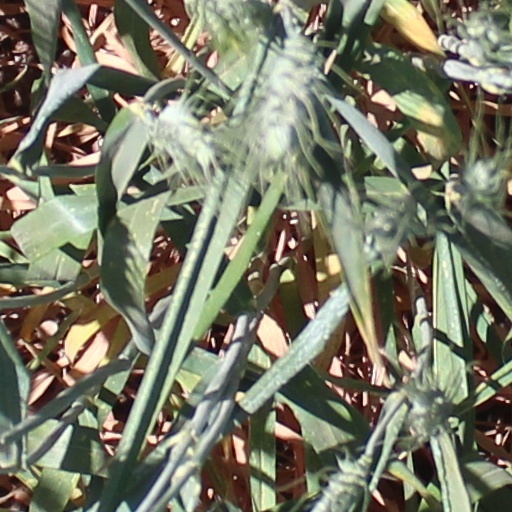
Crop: wheat